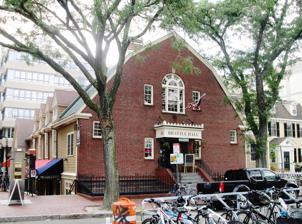
Building: Brattle Hall
Country: United States of America
Year built: 1889
United States historic place Brattle Hall U.S. National Register of Historic Places U.S. Historic district Contributing property (2017) Location 40 Brattle Street, Cambridge, Massachusetts Coordinates 42°22′24.7″N 71°7′17.5″W / 42.373528°N 71.121528°W / 42.373528; -71.121528 Built 1889, 1907 Architect Longfellow, Alden & Harlow Charles Cogswell Architectural style Colonial Revival Part of Harvard Square Historic District ( ID86003654 ) MPS Cambridge MRA NRHP reference No. 82001925 Significant dates Added to NRHP April 13, 1982 Designated CP July 28, 1988 Brattle Hall is a historic building along Brattle Street near Harvard Square in Cambridge, Massachusetts . It was constructed in 1889 for the Cambridge Social Union – established in 1871 – when that organization moved into the adjacent William Brattle House that year. Brattle Hall was built to house the organization's library, and to provide a space for larger meetings and social functions. Brattle Hall was designed by Longfellow, Alden & Harlow , originally in the Dutch Colonial Revival style, but it acquired more of a Colonial Revival feel with the 1907 addition of brick ends, designed by Charles Cogswell. The building continues to serve as a social center today.  It houses the Brattle Theatre , a repertory movie house operated by a local non-profit since 1953, a restaurant in its basement, and a coffee shop on its first level. The building was listed on the National Register of Historic Places in 1982, and included in an expansion of the Harvard Square Historic District in 1988. See also National Register of Historic Places listings in Cambridge, Massachusetts References